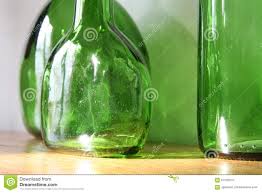
Label: glass